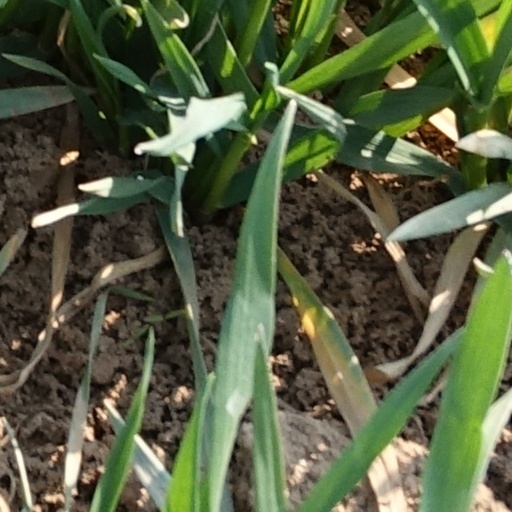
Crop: wheat